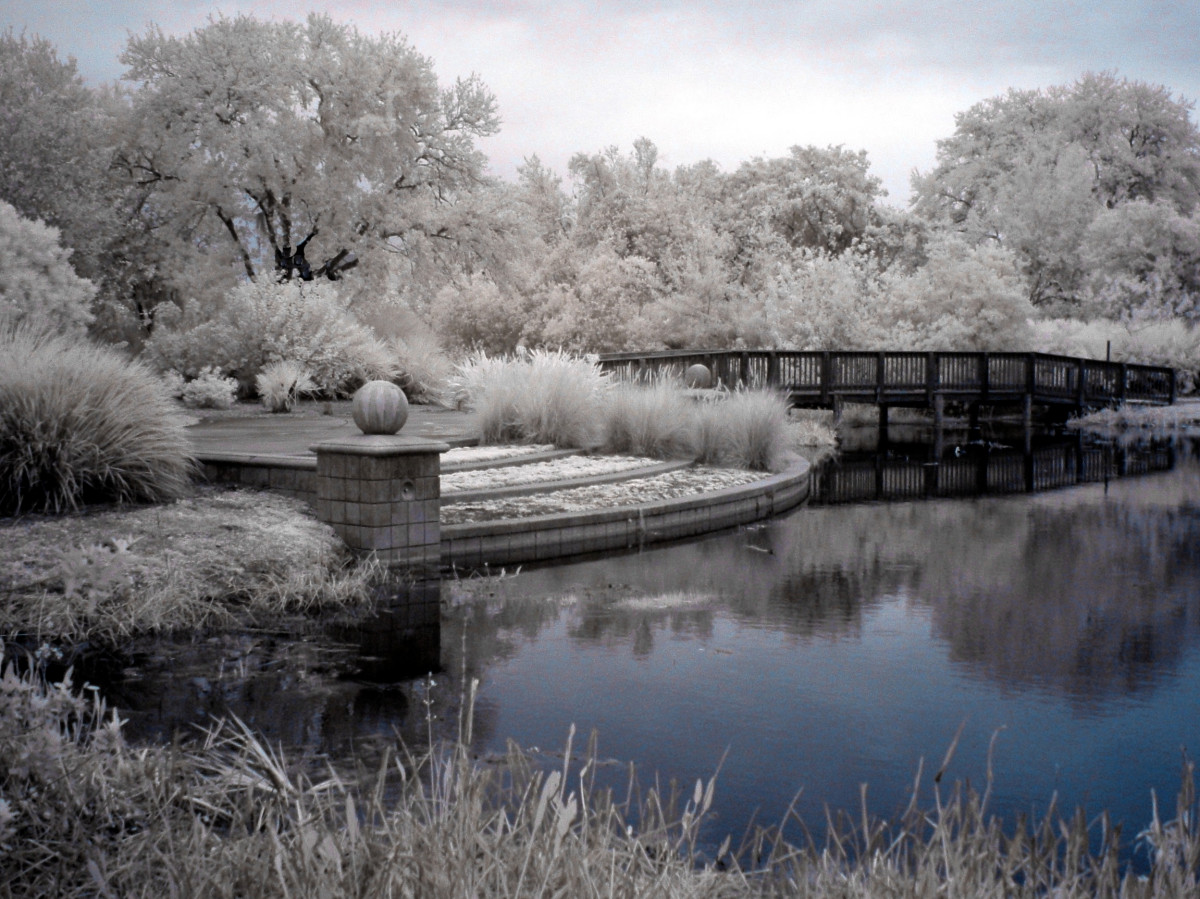
Tags: tree, water, snow, winter, plant, flower, frost, river, pond, stream, ice, reflection, weather, reservoir, season, freezing